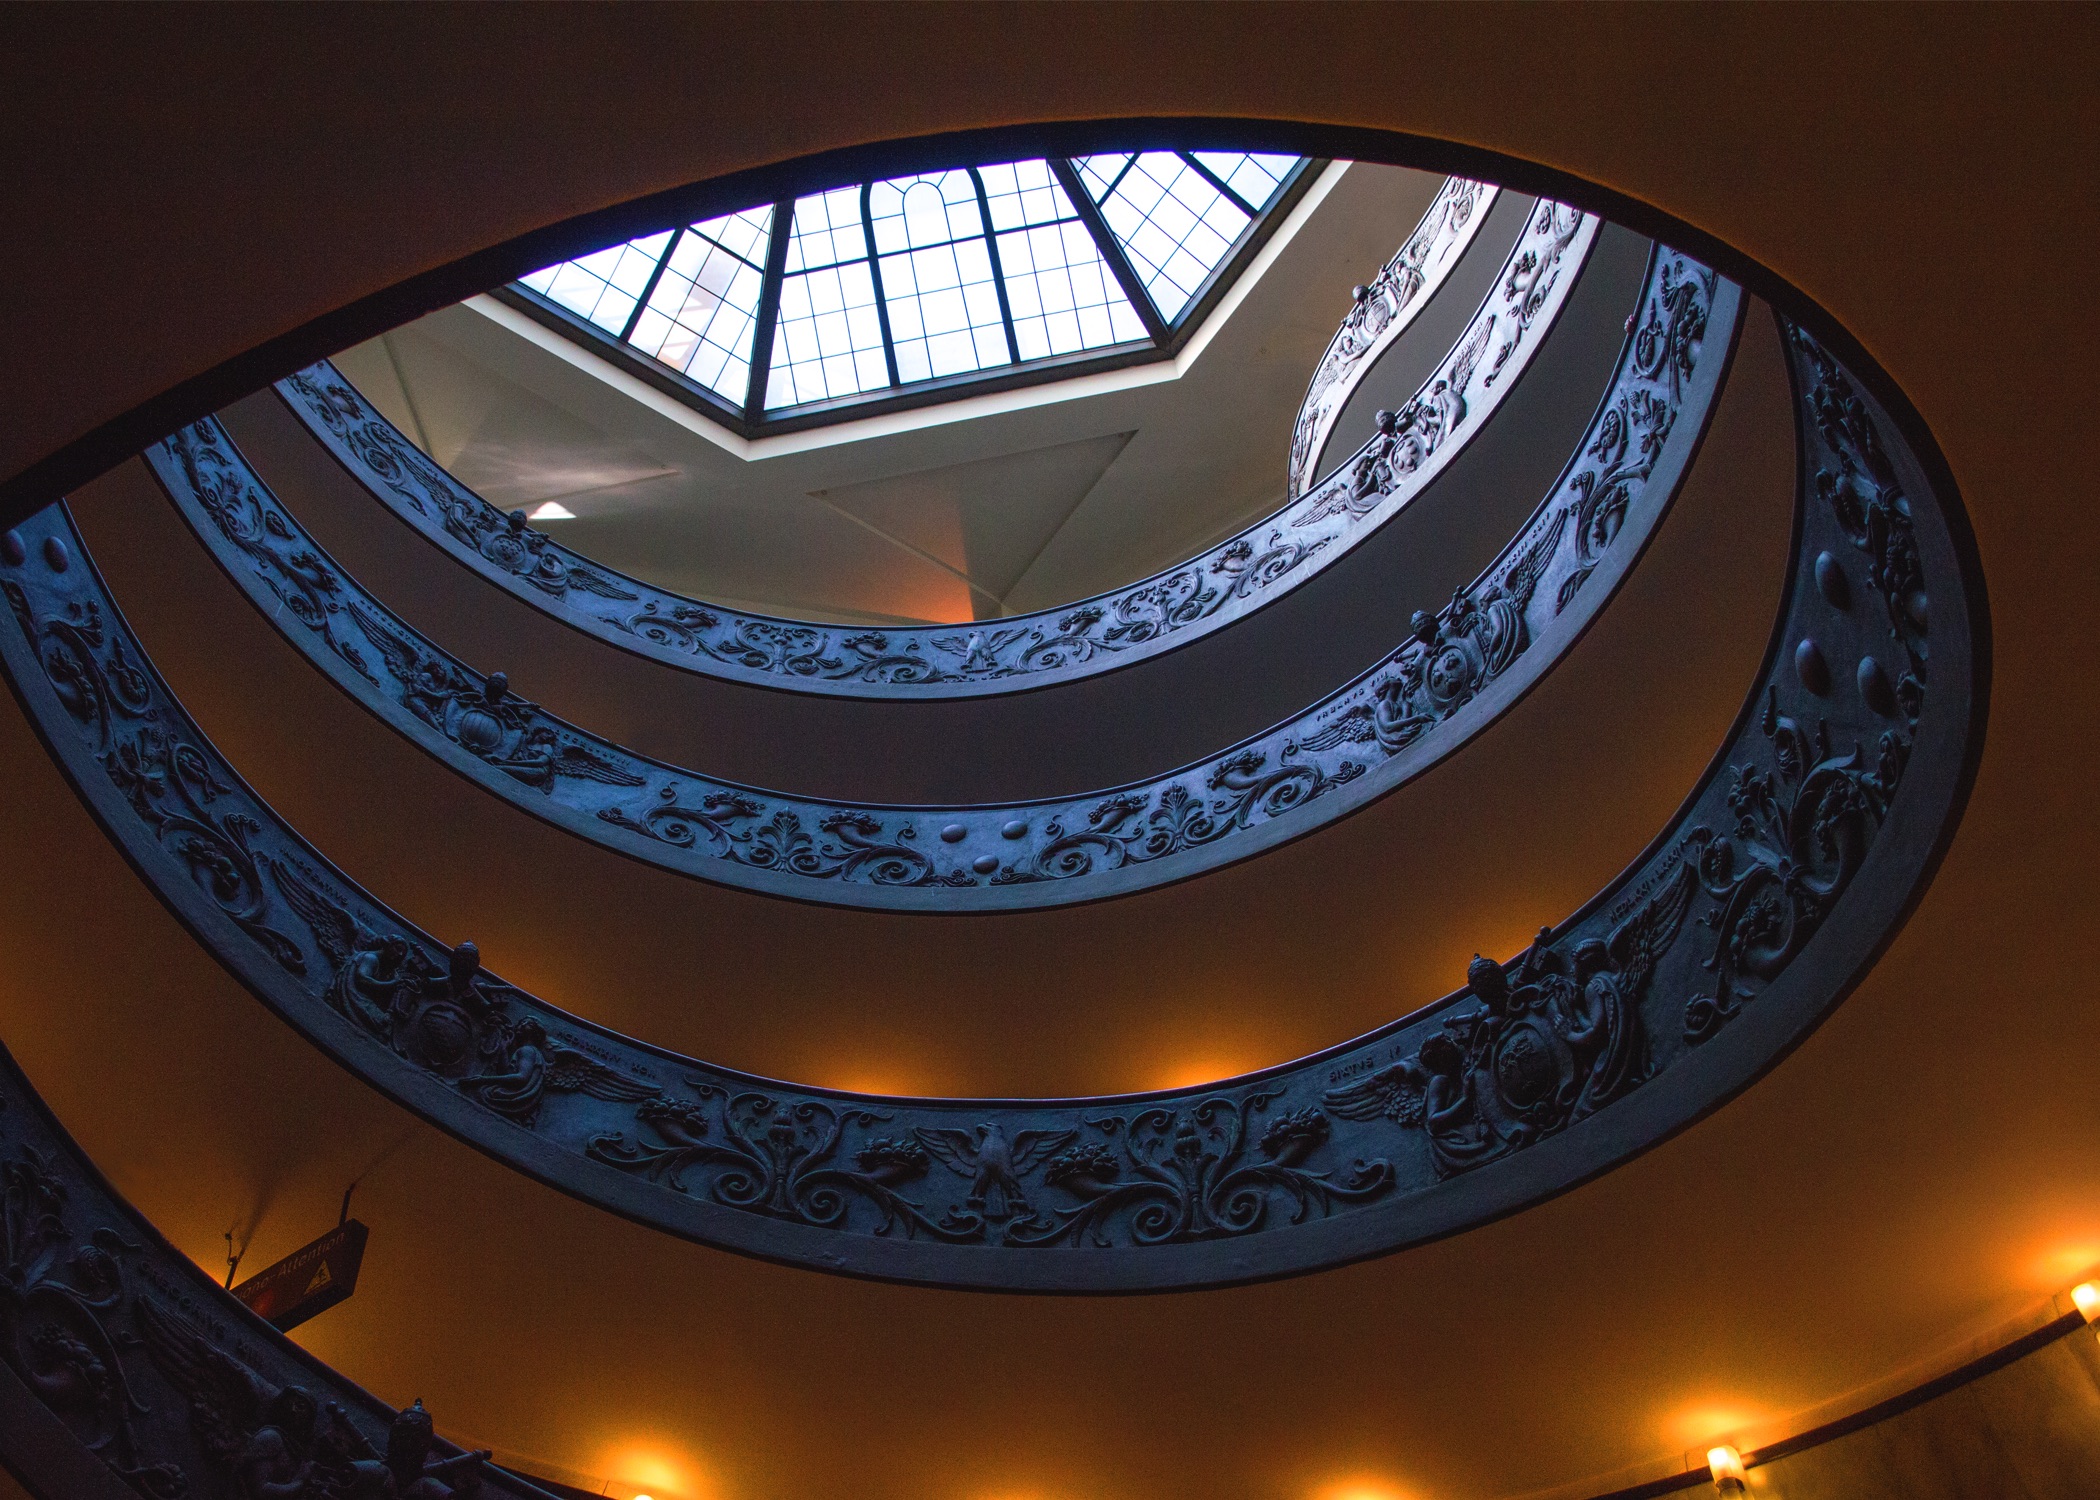
light, architecture, structure, ceiling, lighting, circle, symmetry, dome, shape, daylighting